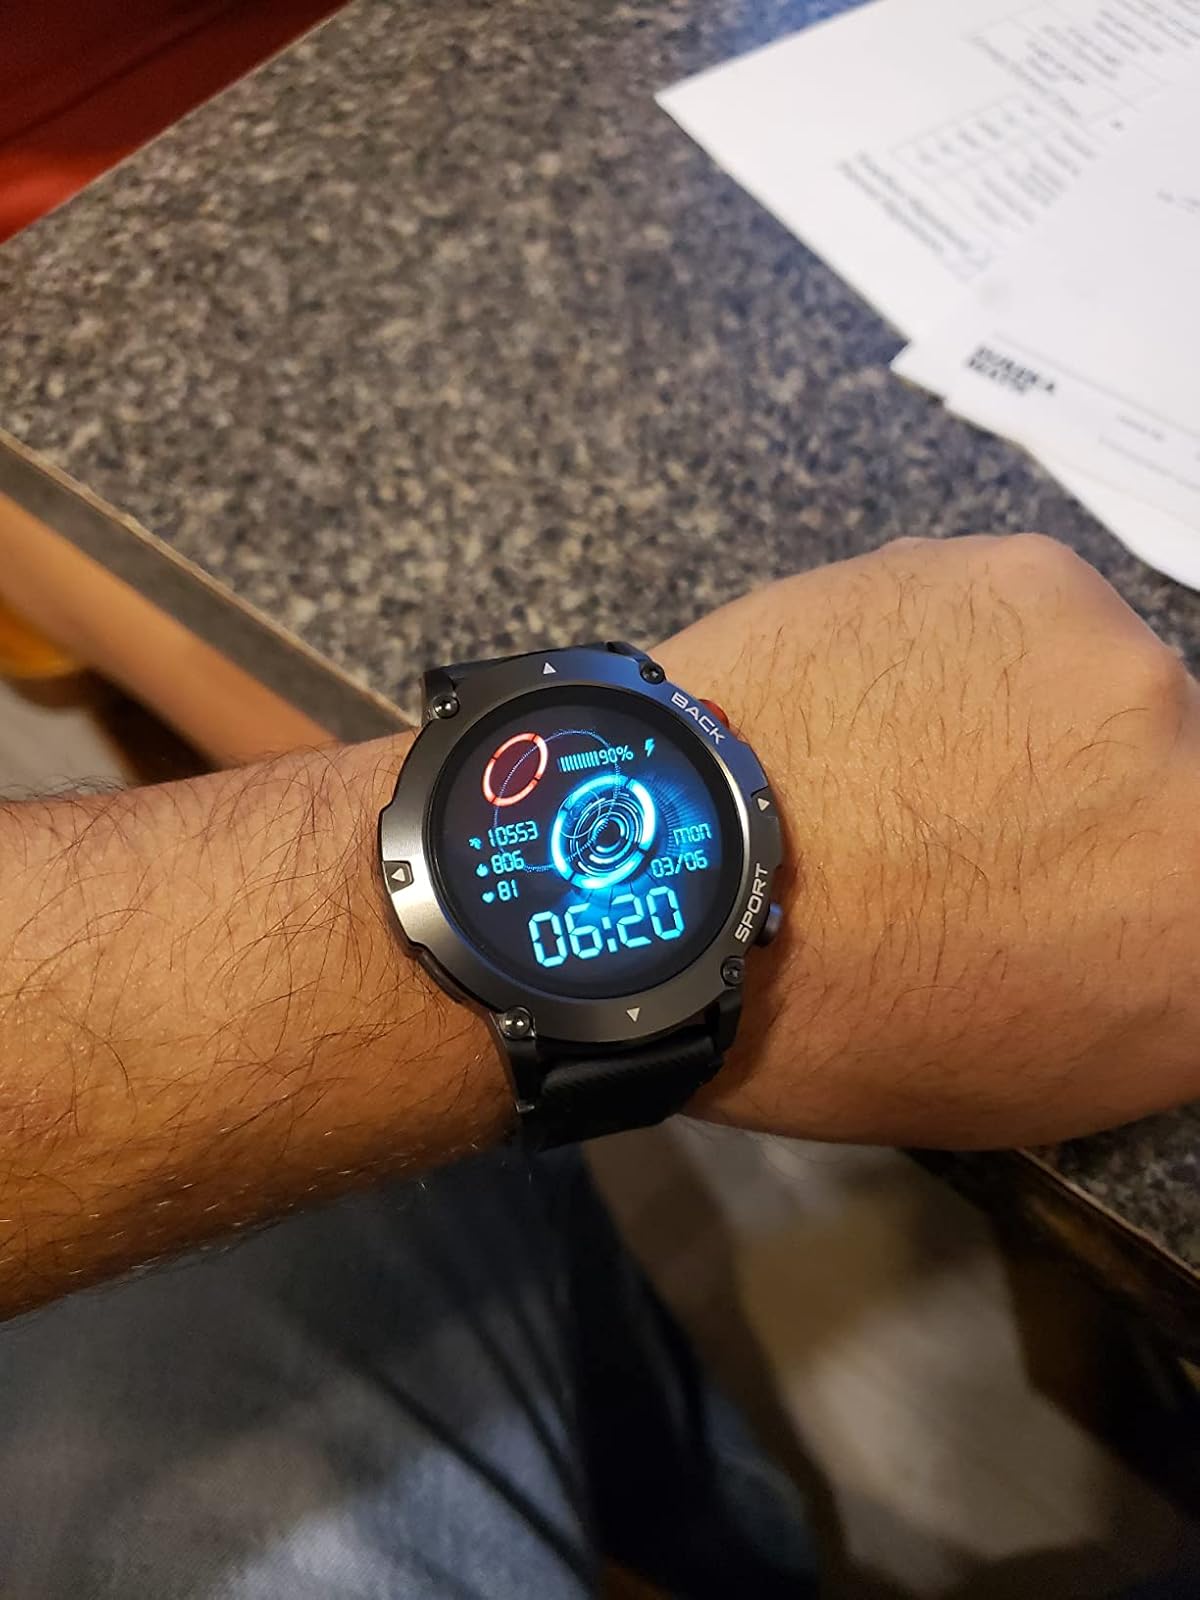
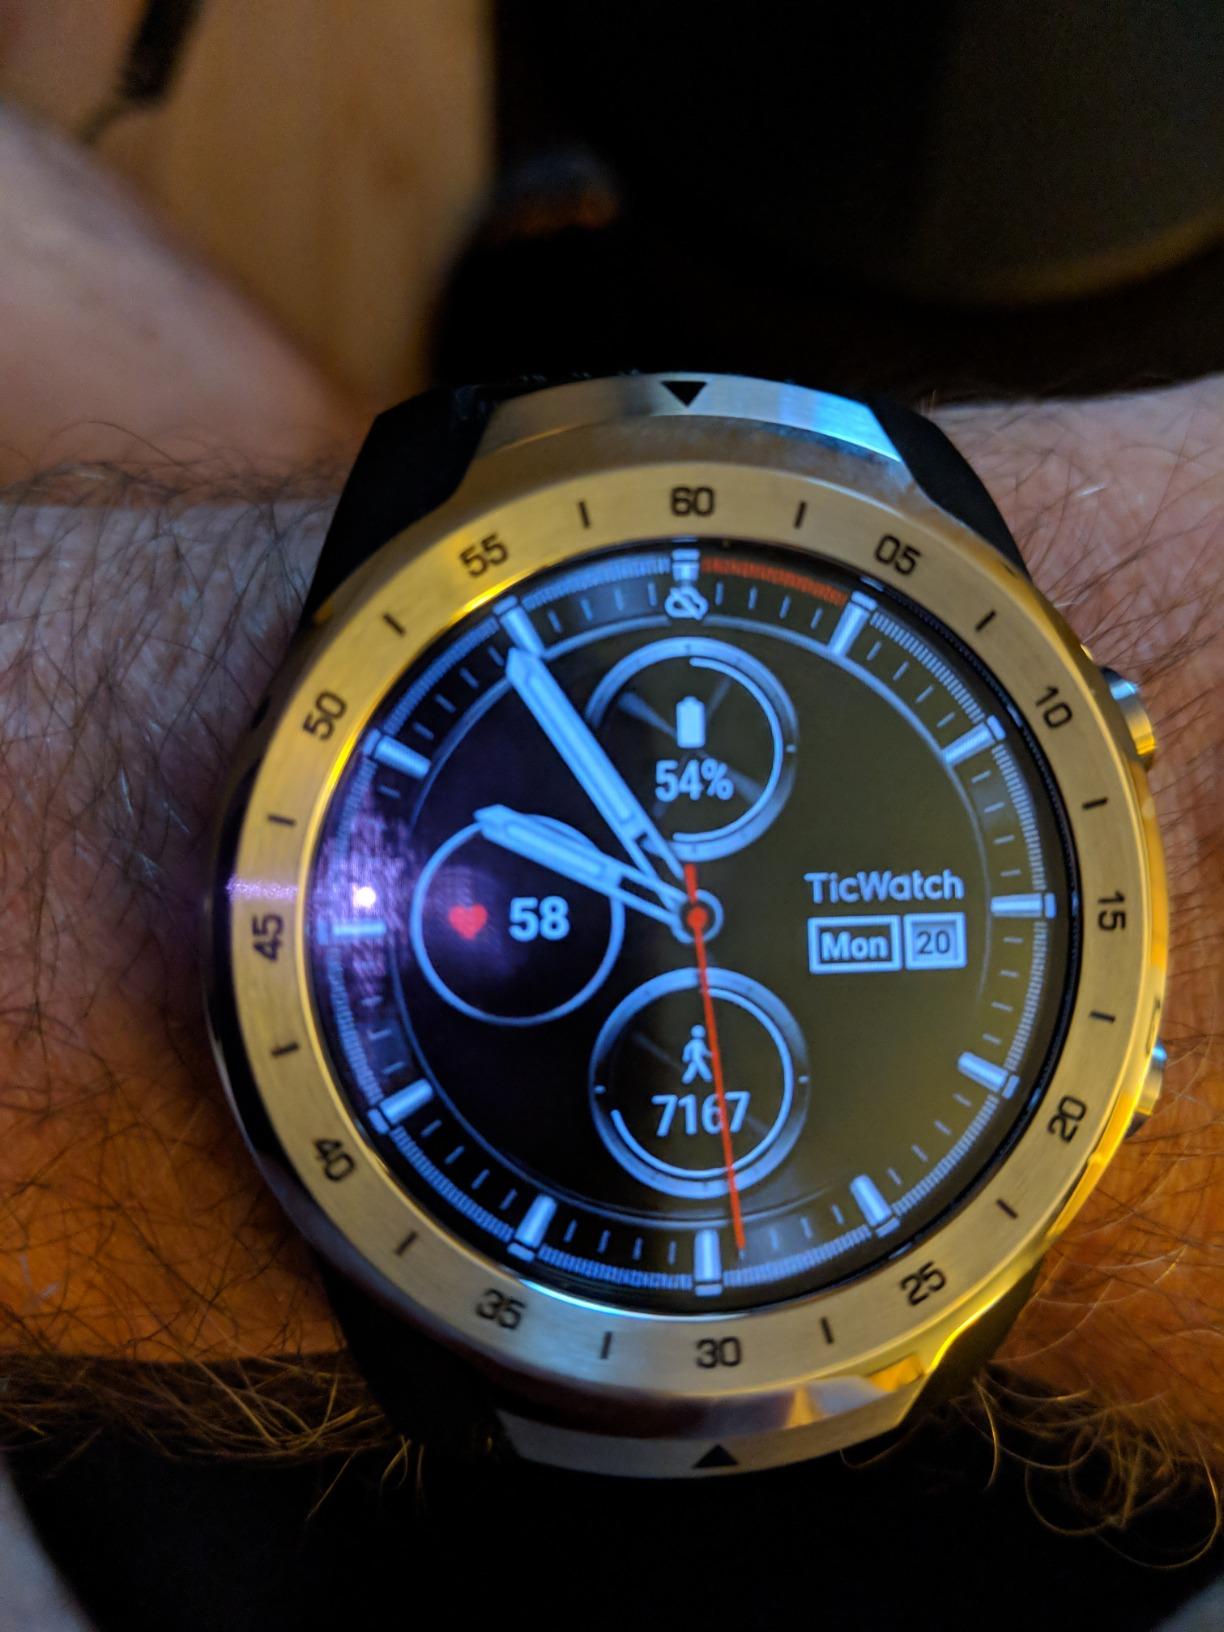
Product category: smartwatch
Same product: no